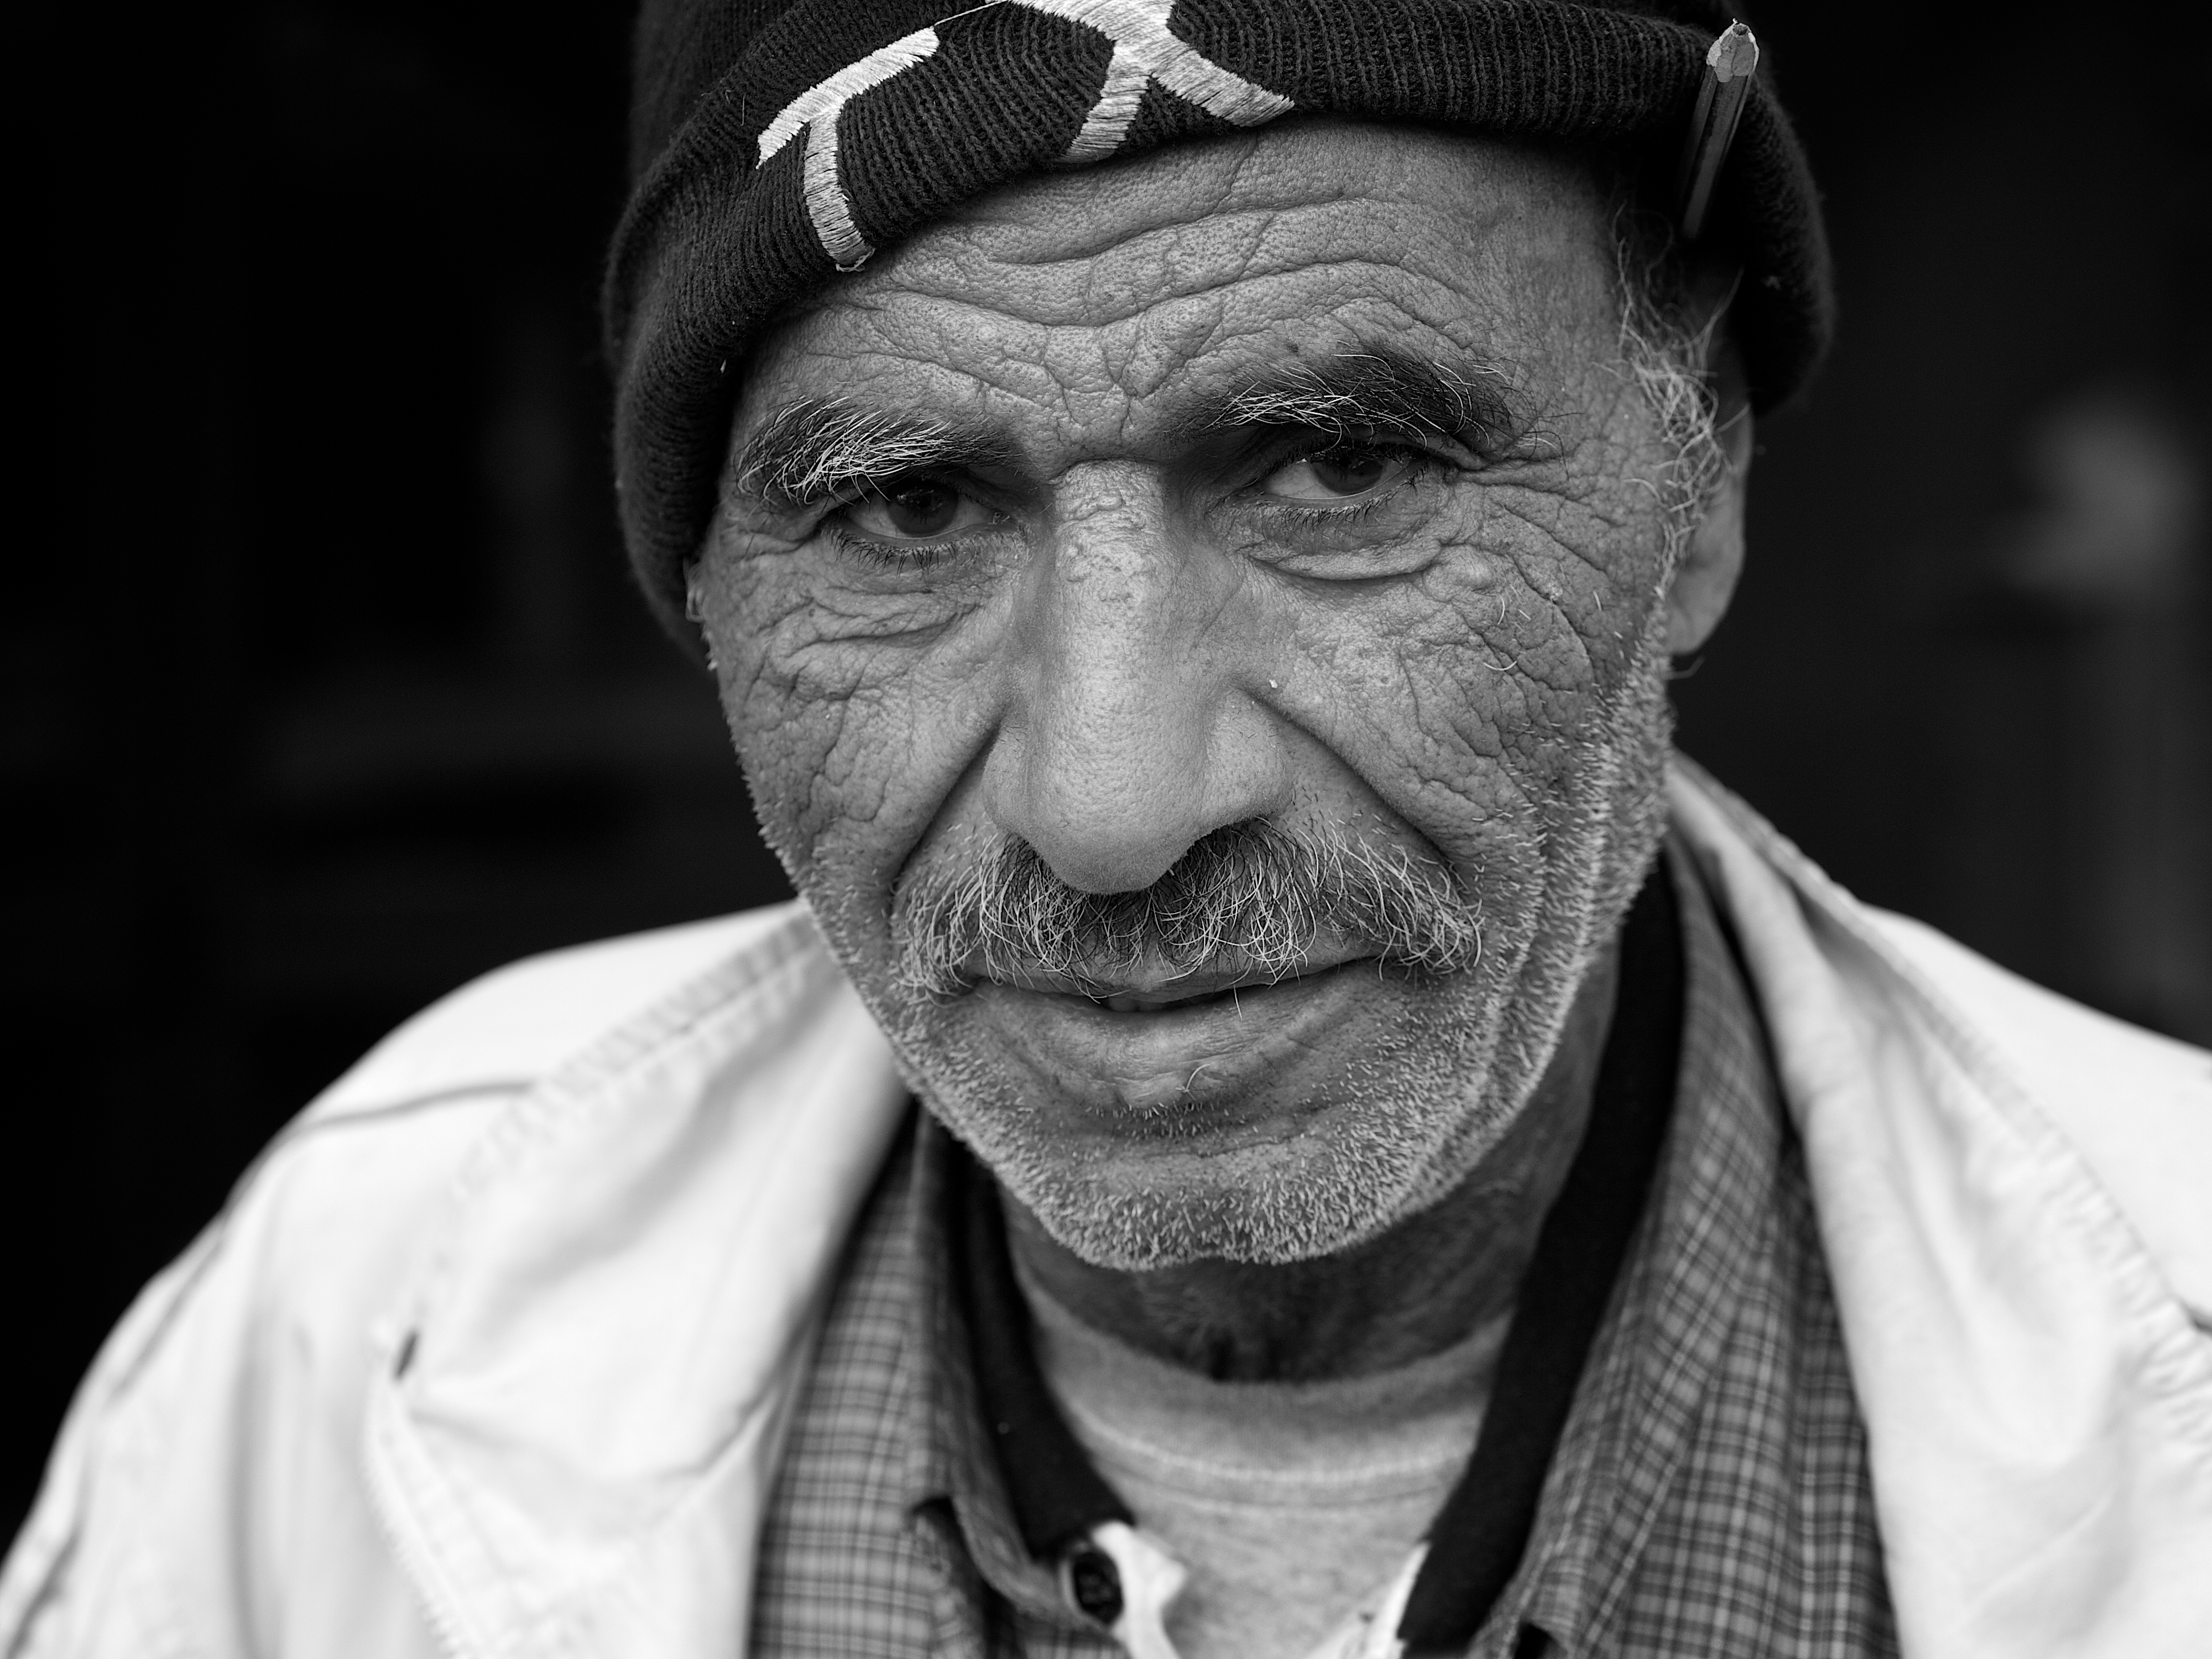
man, person, black and white, white, street, photography, ebook, portrait, training, profession, black, monochrome, senior citizen, streetphotography, flickr, face, thomas, video, head, olympus, omd, fuji, leica, monochrom, leuthard, hcb, thomasleuthard, monochrome photography, portrait photography